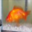
Label: aquarium_fish